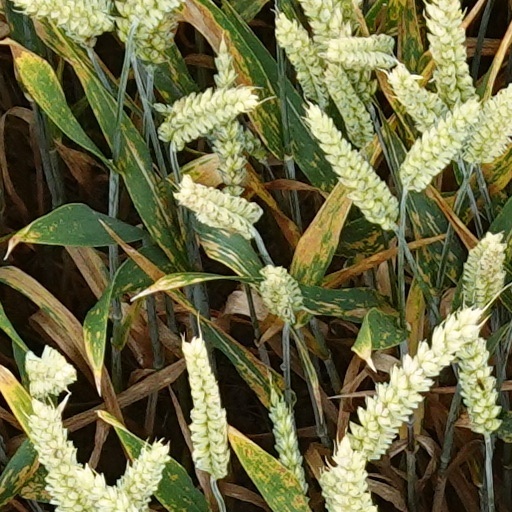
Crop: wheat